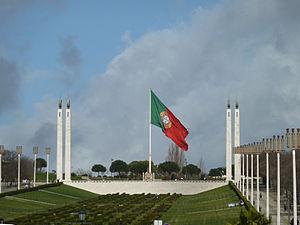
Le parc Eduardo VII est un parc public à Lisbonne, au Portugal. Il est situé au centre de la ville, au nord de l'Avenida da Liberdade et de la Place du Marquis de Pombal, et s'étend sur 26 hectares. Son nom rend hommage à Édouard VII du Royaume-Uni, qui a visité le Portugal en 1902 dans le but de renforcer les relations entre les deux pays.
La Place du Marquis de Pombal est une place de Lisbonne située entre l'avenue de la Liberté et le parc Eduardo VII. Un monument au marquis de Pombal se dresse au centre de la place, inauguré en 1934. Sous la place passe le Tunnel du Marquis. Ce fut sur cette place qu'eurent lieu les événements décisifs qui menèrent à la proclamation de la République portugaise le 5 octobre 1910.
Lisbonne est la capitale et la plus grande ville du Portugal. Considérée comme une « ville mondiale » selon le classement 2010 du Réseau d’étude sur la mondialisation et les villes mondiales comme Taipei, Miami, Varsovie ou Munich, Lisbonne est également le chef-lieu du district de Lisbonne, du Grand Lisbonne et de la zone métropolitaine de Lisbonne. Ses habitants sont habituellement appelés Lisboètes, mais on rencontre aussi les termes Lisbonnin et Lisbonnais.